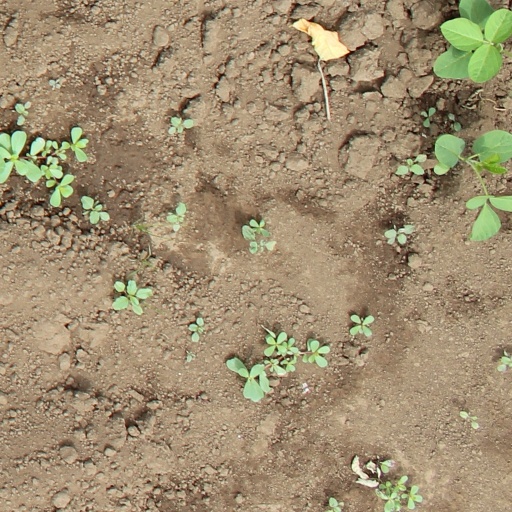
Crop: soybean